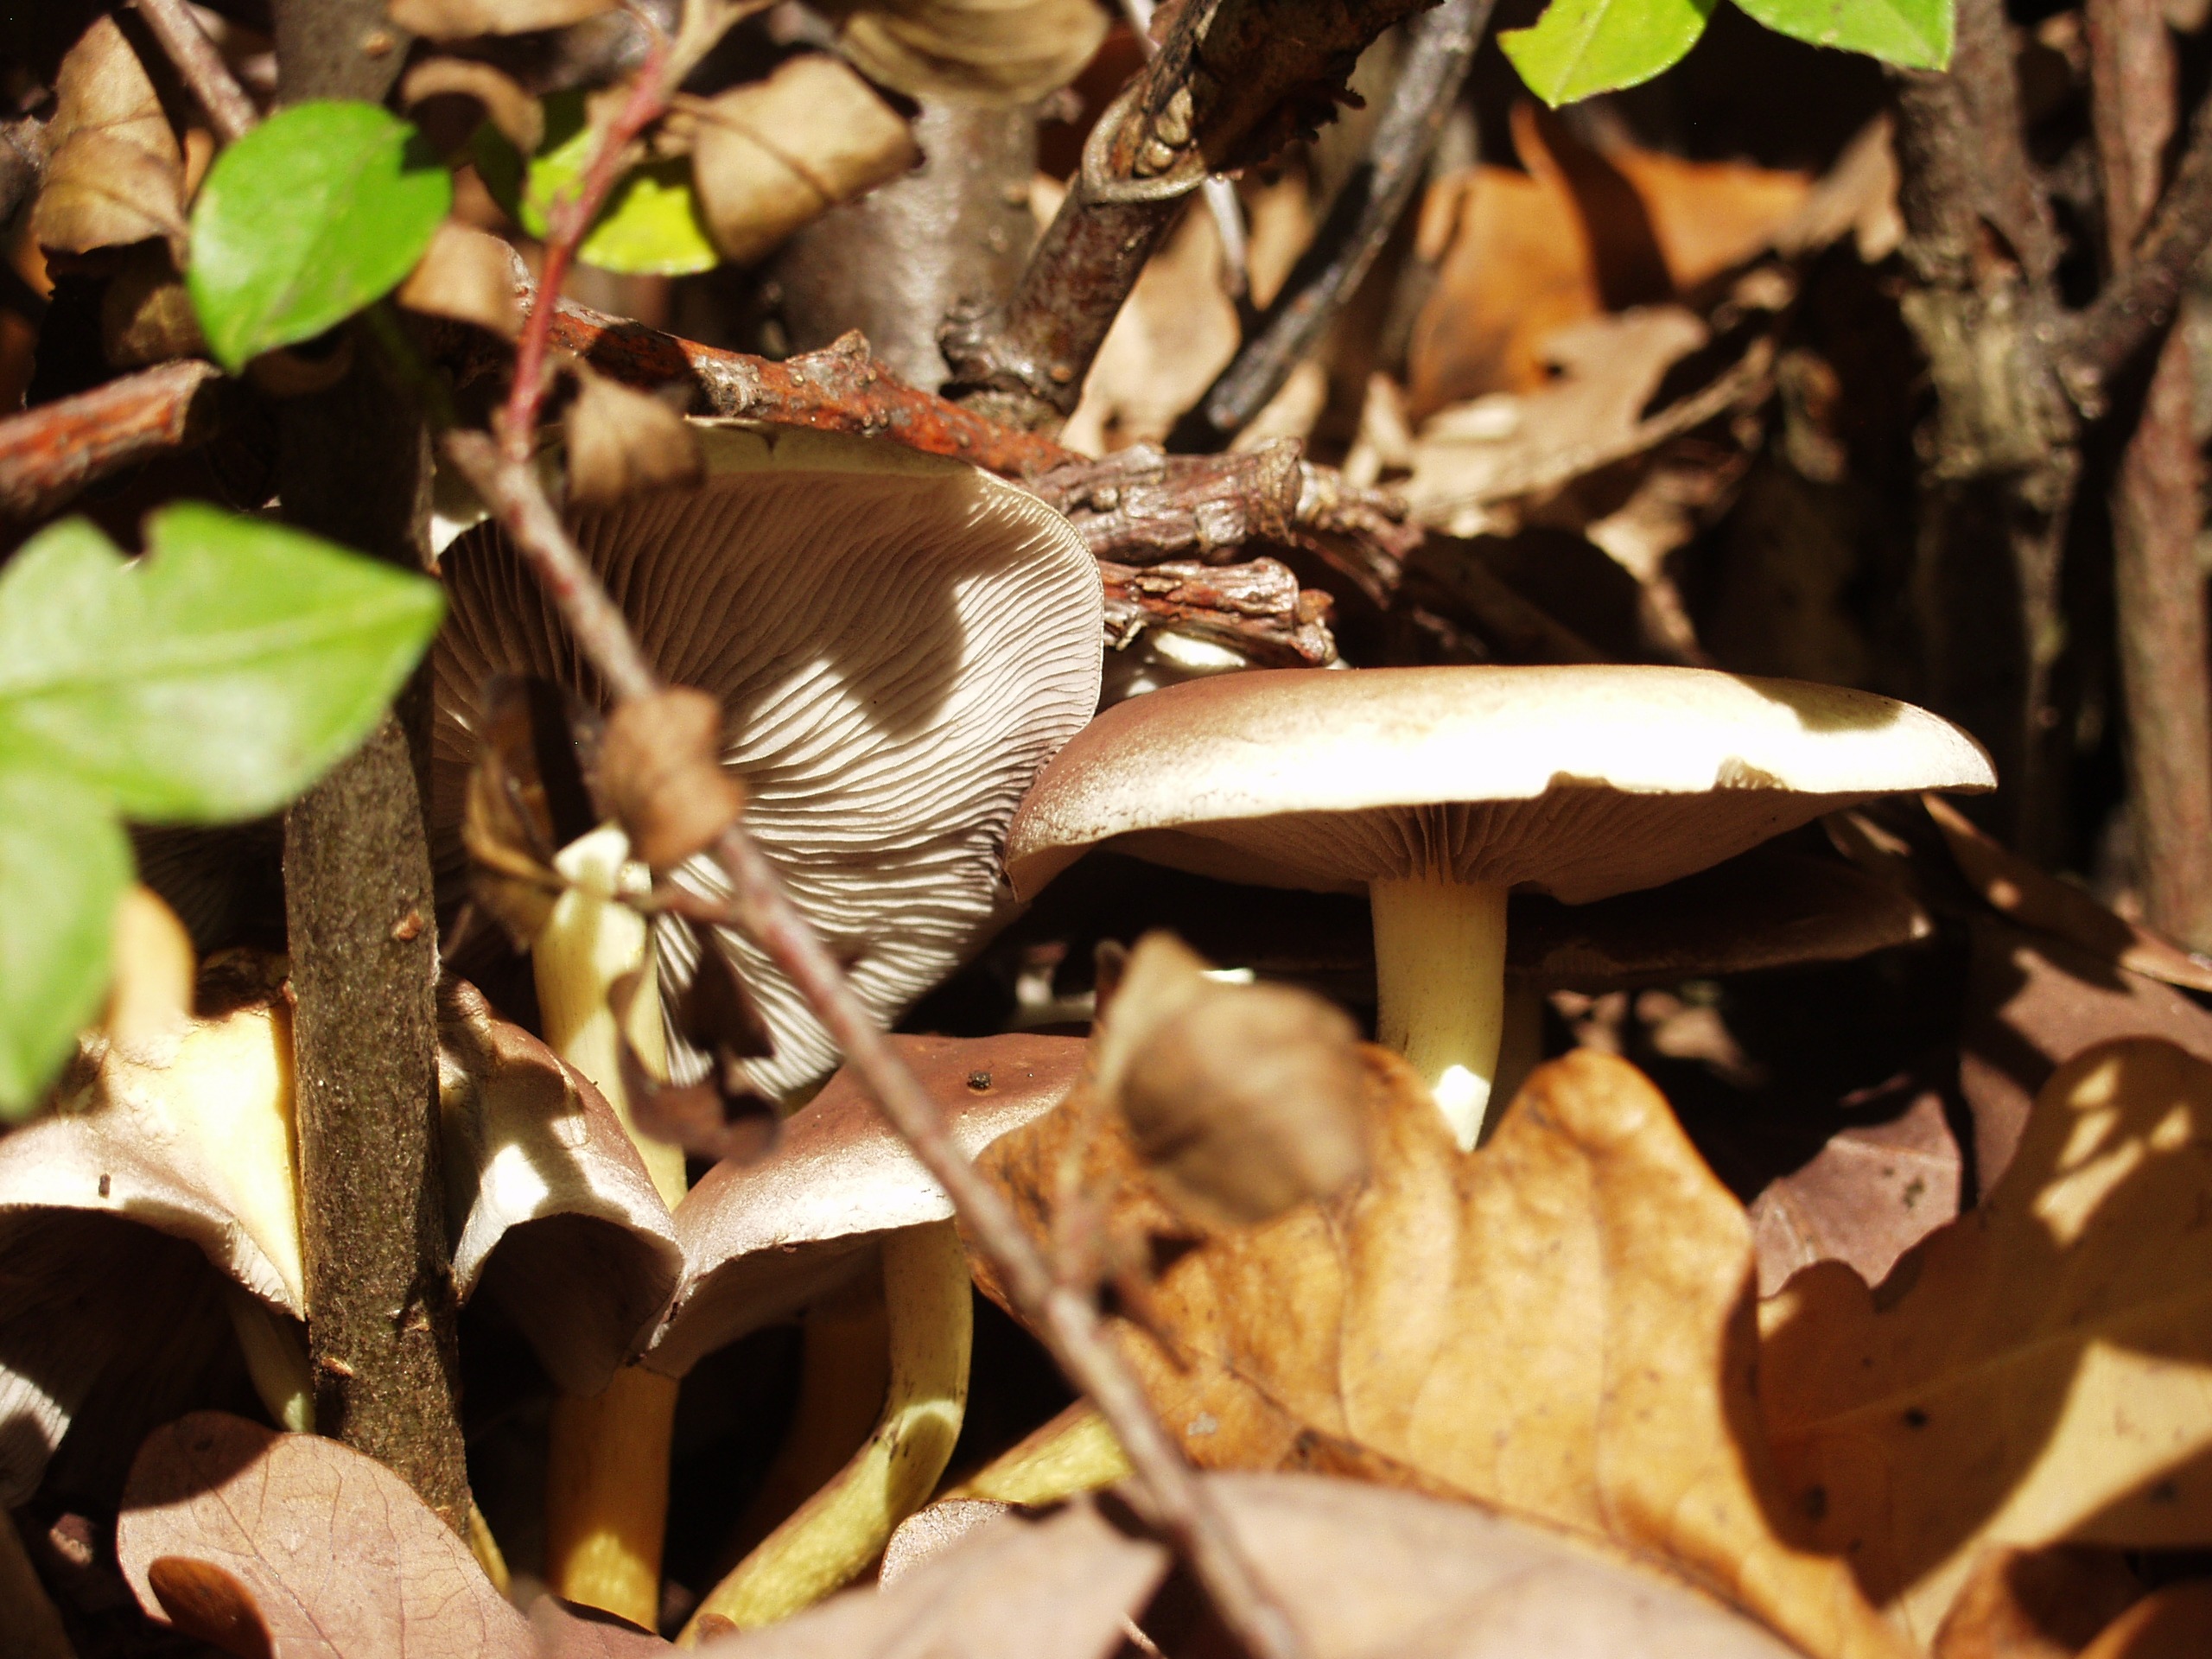
nature, wood, leaf, flower, spring, autumn, brown, mushroom, flora, season, leaves, mushrooms, bottom, lamellar